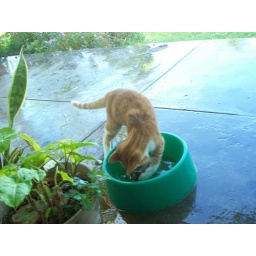
Catching bugs in the water bowl